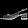
Label: Sandal